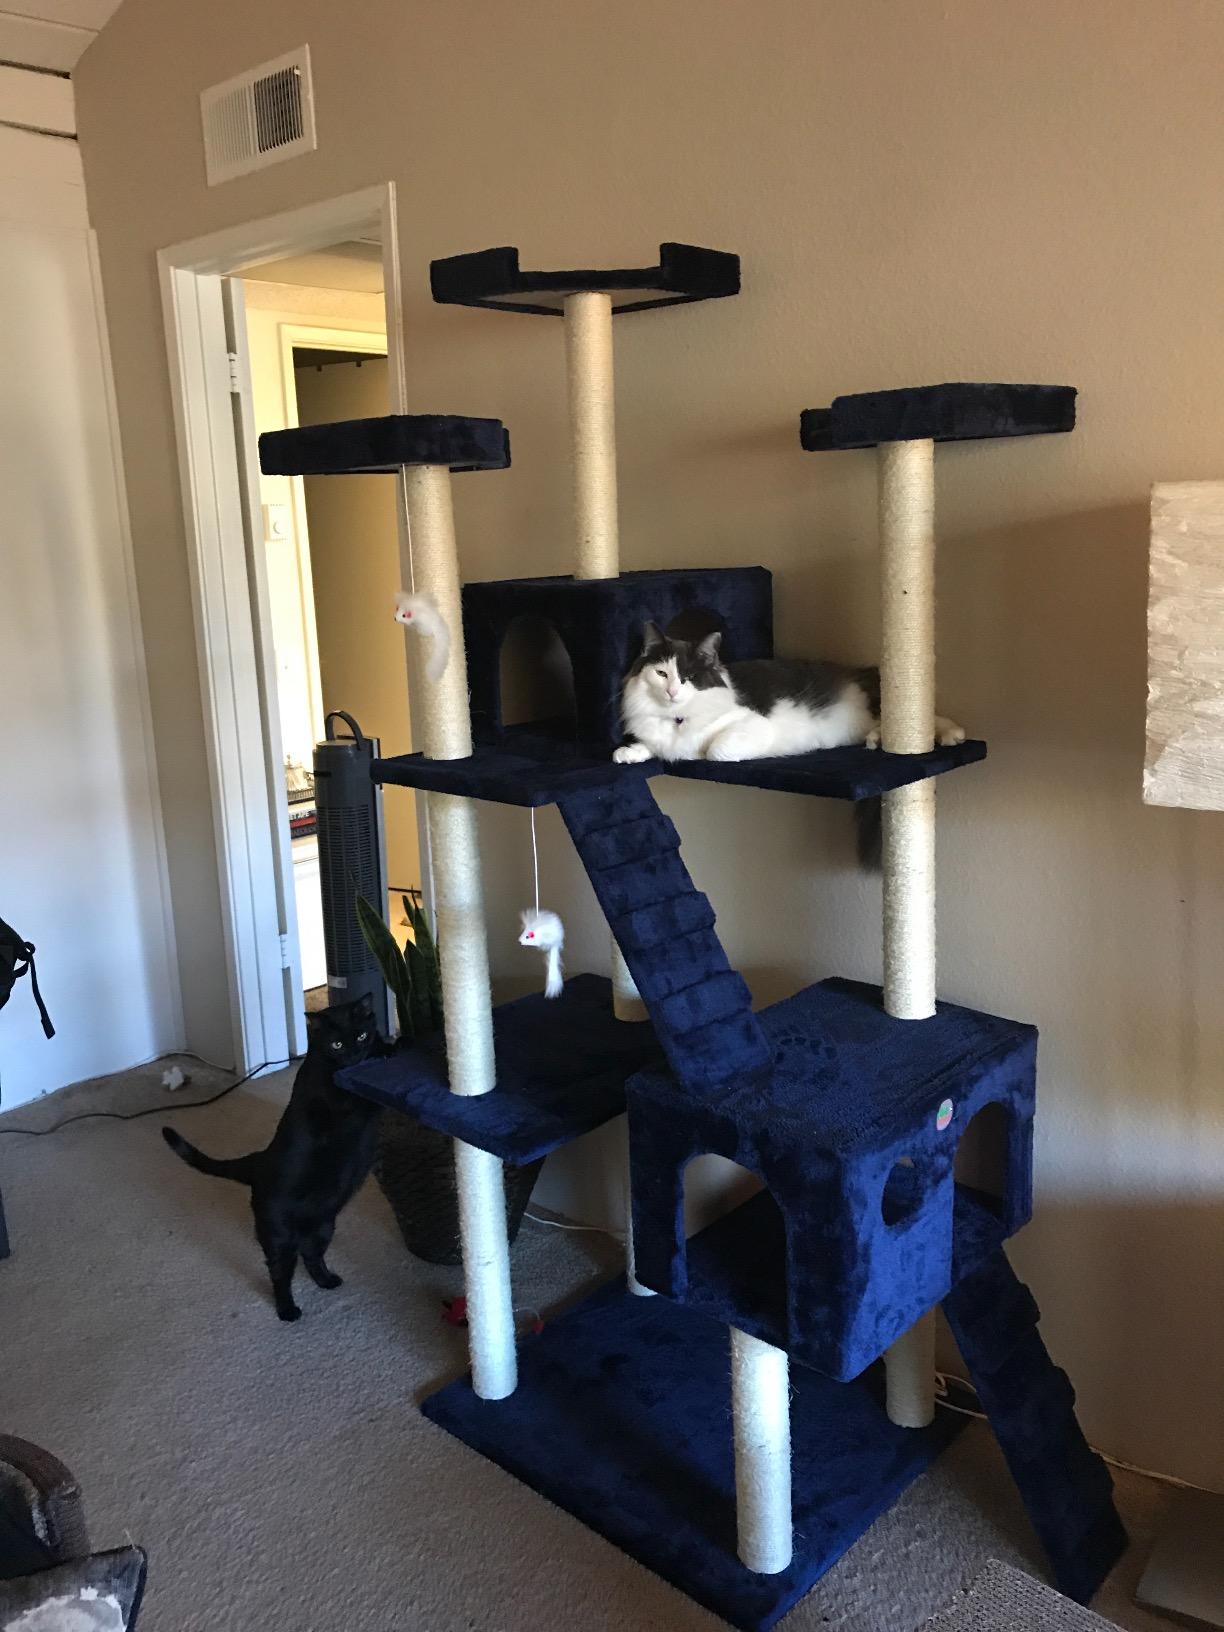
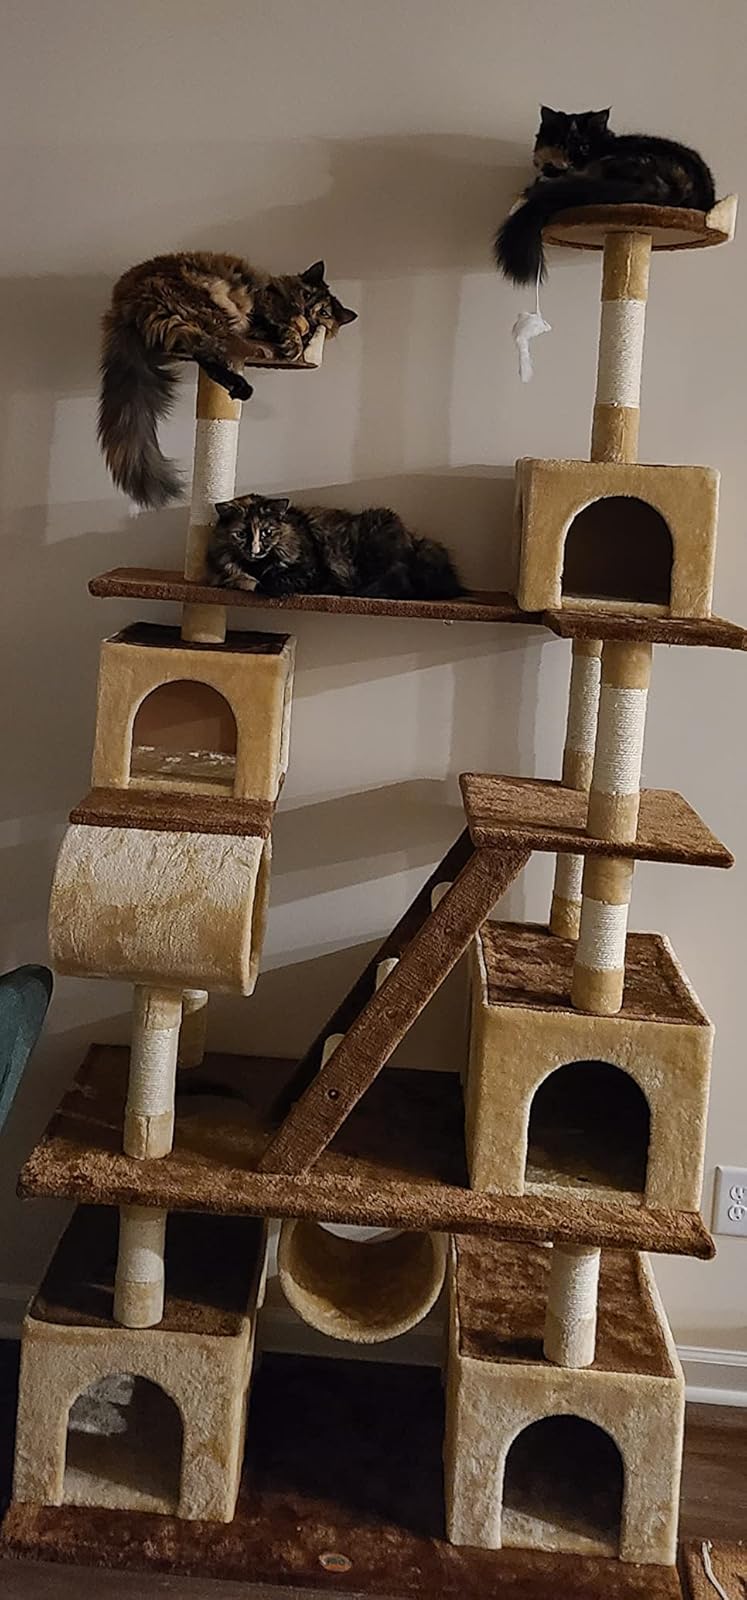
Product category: items_cat tree
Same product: no